Dom-2

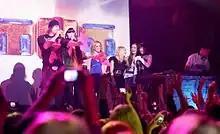
""Dom-2" party" in Severodvinsk. Nelli Yermolayeva (Kuznetsova) and Nikita Kuznetsov

Dom-2 ("House-2") is a Russian reality TV show created by TNT channel. In the show, the contestants' main objective is to construct a house whilst trying to find a partner in the process. Couples then compete for the house itself.